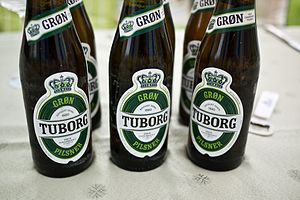
Grøn Tuborg
Grøn Tuborg flasker
Grøn Tuborg er Danmarks første pilsnerøl, lanceret af Tuborgs Bryggerier i 1880.